Karakol

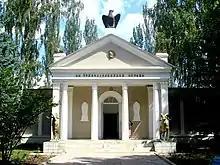
Przhevalsky museum

The Issyk-kul Central Mosque of Karakol was built for the local Dungan community through an initiative of Ibrahim Aji in the early 20th century. Aji commissioned the famed Beijing architect Chou Seu, along with 20 workers (all skilled in traditional Chinese architecture), with building the mosque. The construction of outbuildings, among other projects, involved local craftsmen. Construction of the mosque itself began in 1904, lasting through 1910. Ingenious techniques allowed the builders to construct the mosque without using nails. The building holds 42 based pillars; encircling the building is a multi-tiered wooden cornice, decorated with botanical and natural images such as grapes, pomegranates, pears and peaches. From 1929 to 1947 (during the Soviet era), the mosque was used mainly as a storehouse. In 1947, the building was given to the city’s Muslim community, from whence it has continued to function as a mosque ever since. It is registered as a historical monument and protected by law. Today, the mosque is also open to visitors domestic and foreign.